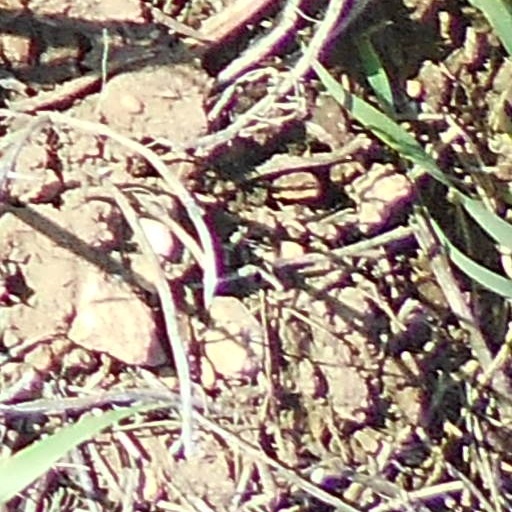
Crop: wheat